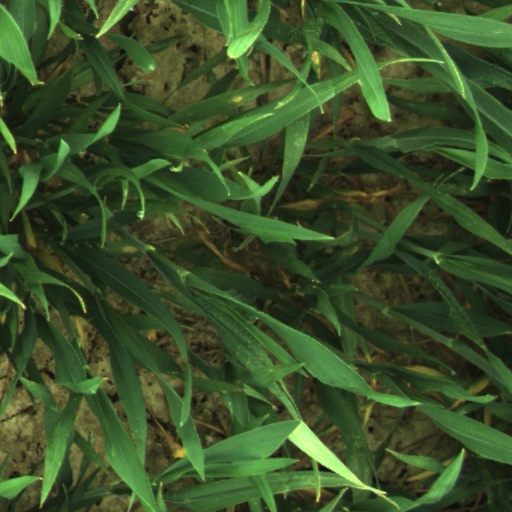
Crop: wheat